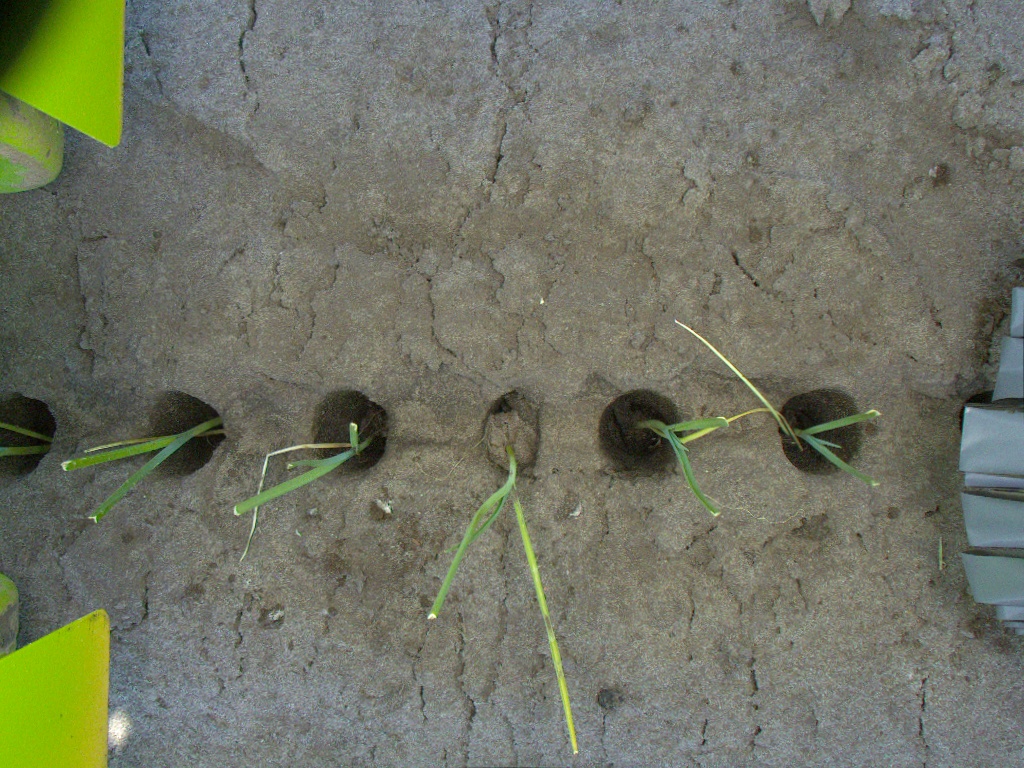
Crop: leek
Objects: stem_leek, stem_leek, stem_leek, stem_leek, stem_leek, stem_leek, leek, leek, leek, leek, leek, leek